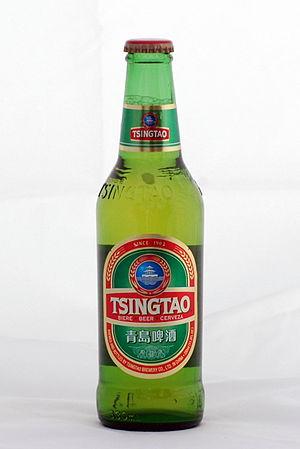
Tsingtao ou Qingdao, est une entreprise brassicole en Chine implantée dans la ville de Qingdao qui produit la bière du même nom.